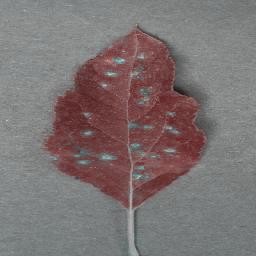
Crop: apple
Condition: cedar_rust